List of birds of Yellowstone National Park

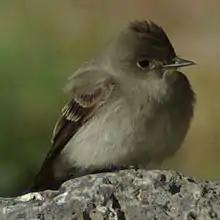
Western wood-pewee

Tyrant flycatchers are Passerine birds which occur throughout North and South America. They superficially resemble the Old World flycatchers, but are more robust and have stronger bills. They do not have the sophisticated vocal capabilities of the songbirds. Most, but not all, are rather plain. As the name implies, most are insectivorous. Twelve species have been recorded in Yellowstone.